Anastasia Pavlyuchenkova

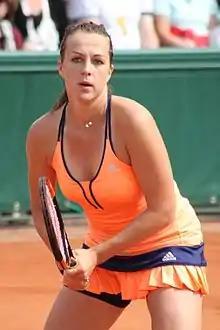
Pavlyuchenkova at the 2015 French Open

Pavlyuchenkova began her 2014 season in Brisbane. After defeating fellow Russian Alla Kudryavtseva in the opening round, she retired against fifth seed Angelique Kerber with a thigh injury. Seeded fourth at the Hobart, she was upset by Alison Riske in the first round in straight sets. Pavlyuchenkova was the 29th seed at the Australian Open and defeated Teliana Pereira and Mandy Minella to reach the third round where she lost to eventual semifinalist Agnieszka Radwańska in three sets.